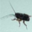
Label: cockroach